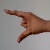
The image shows a hand gesture representing the letter 'Z' in Indian Sign Language.